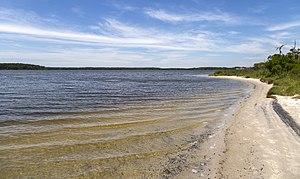
Petite baie d'Assawoman, Delaware, Etats-Unis